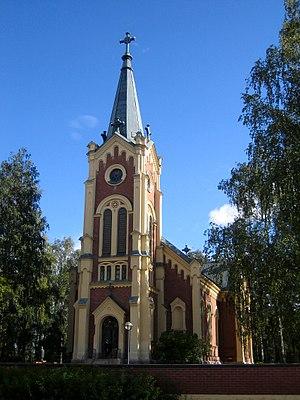
L’église de Kärkölä est une église luthérienne située à Kärkölä en Finlande.
Ludvig Isak Lindqvist, est un architecte finlandais.
Kärkölä est une petite municipalité du sud de la Finlande, dans la province de Finlande méridionale et la région du Päijät-Häme.